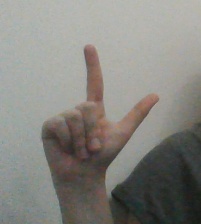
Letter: laam